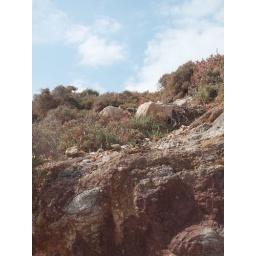
flowers living in the rocks